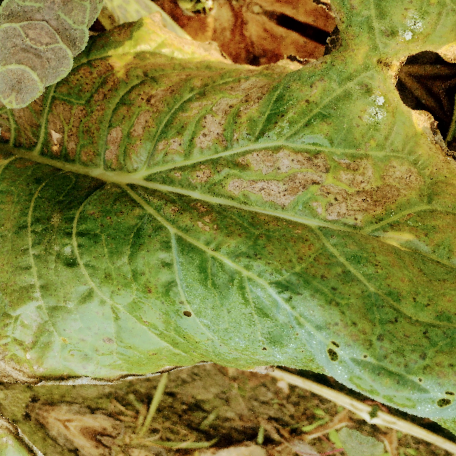
Label: Downy Mildew